List of Art Deco buildings in Sydney

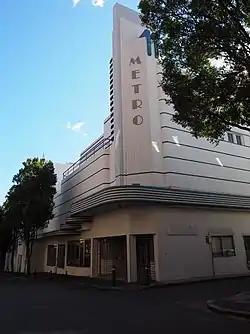
Minerva Theatre in Kings Cross (1939)

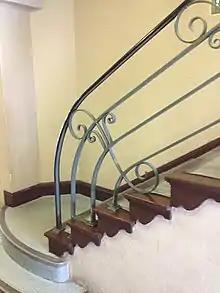
Staircase, Belgenny, Taylor Square

This is a list of buildings in Sydney completed in the Inter-War Art Deco, Streamline Moderne and Functionalist styles that are historically significant.